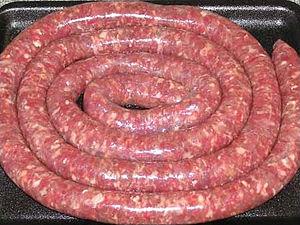
La cuisine sud-africaine regroupe l'ensemble des traditions culinaires de l'Afrique du Sud. Elle est caractérisée par son influence des cultures africaine, européenne et asiatique. La cuisine sud-africaine s'inspire de celle des peuples autochtones d'Afrique du Sud tels que les Khoïsan, Xhosas, Zoulous et Basotho. Les différentes cuisines des colons et immigrants, mais aussi celle des esclaves ont eu un impact majeur sur la cuisine du pays.